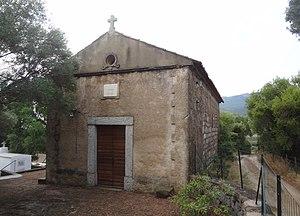
Chapelle Sainte Barbe de Pruno, Corse
Figari est une commune française située dans la circonscription départementale de la Corse-du-Sud et le territoire de la collectivité de Corse. Elle appartient à l'ancienne piève de Freto dont elle était le chef-lieu.